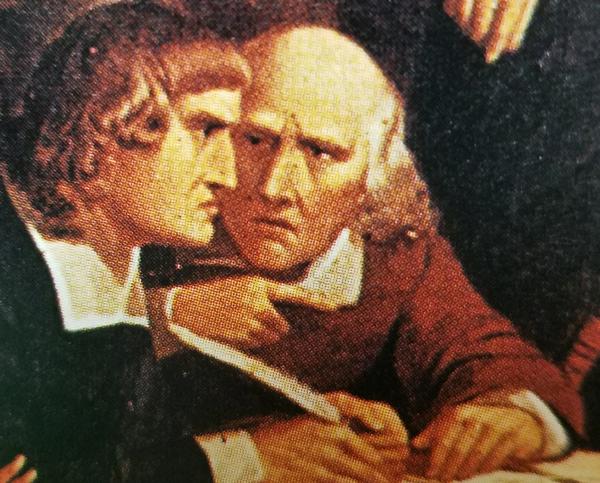
回答: シワの一筋、毛の一本まで正確に書き写すんだ。立ててる暇はない。